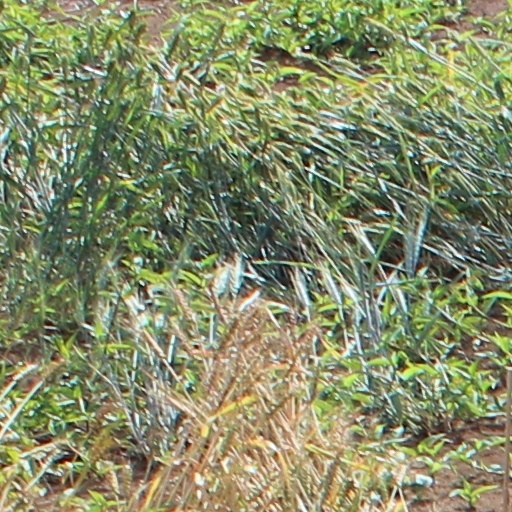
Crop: wheat